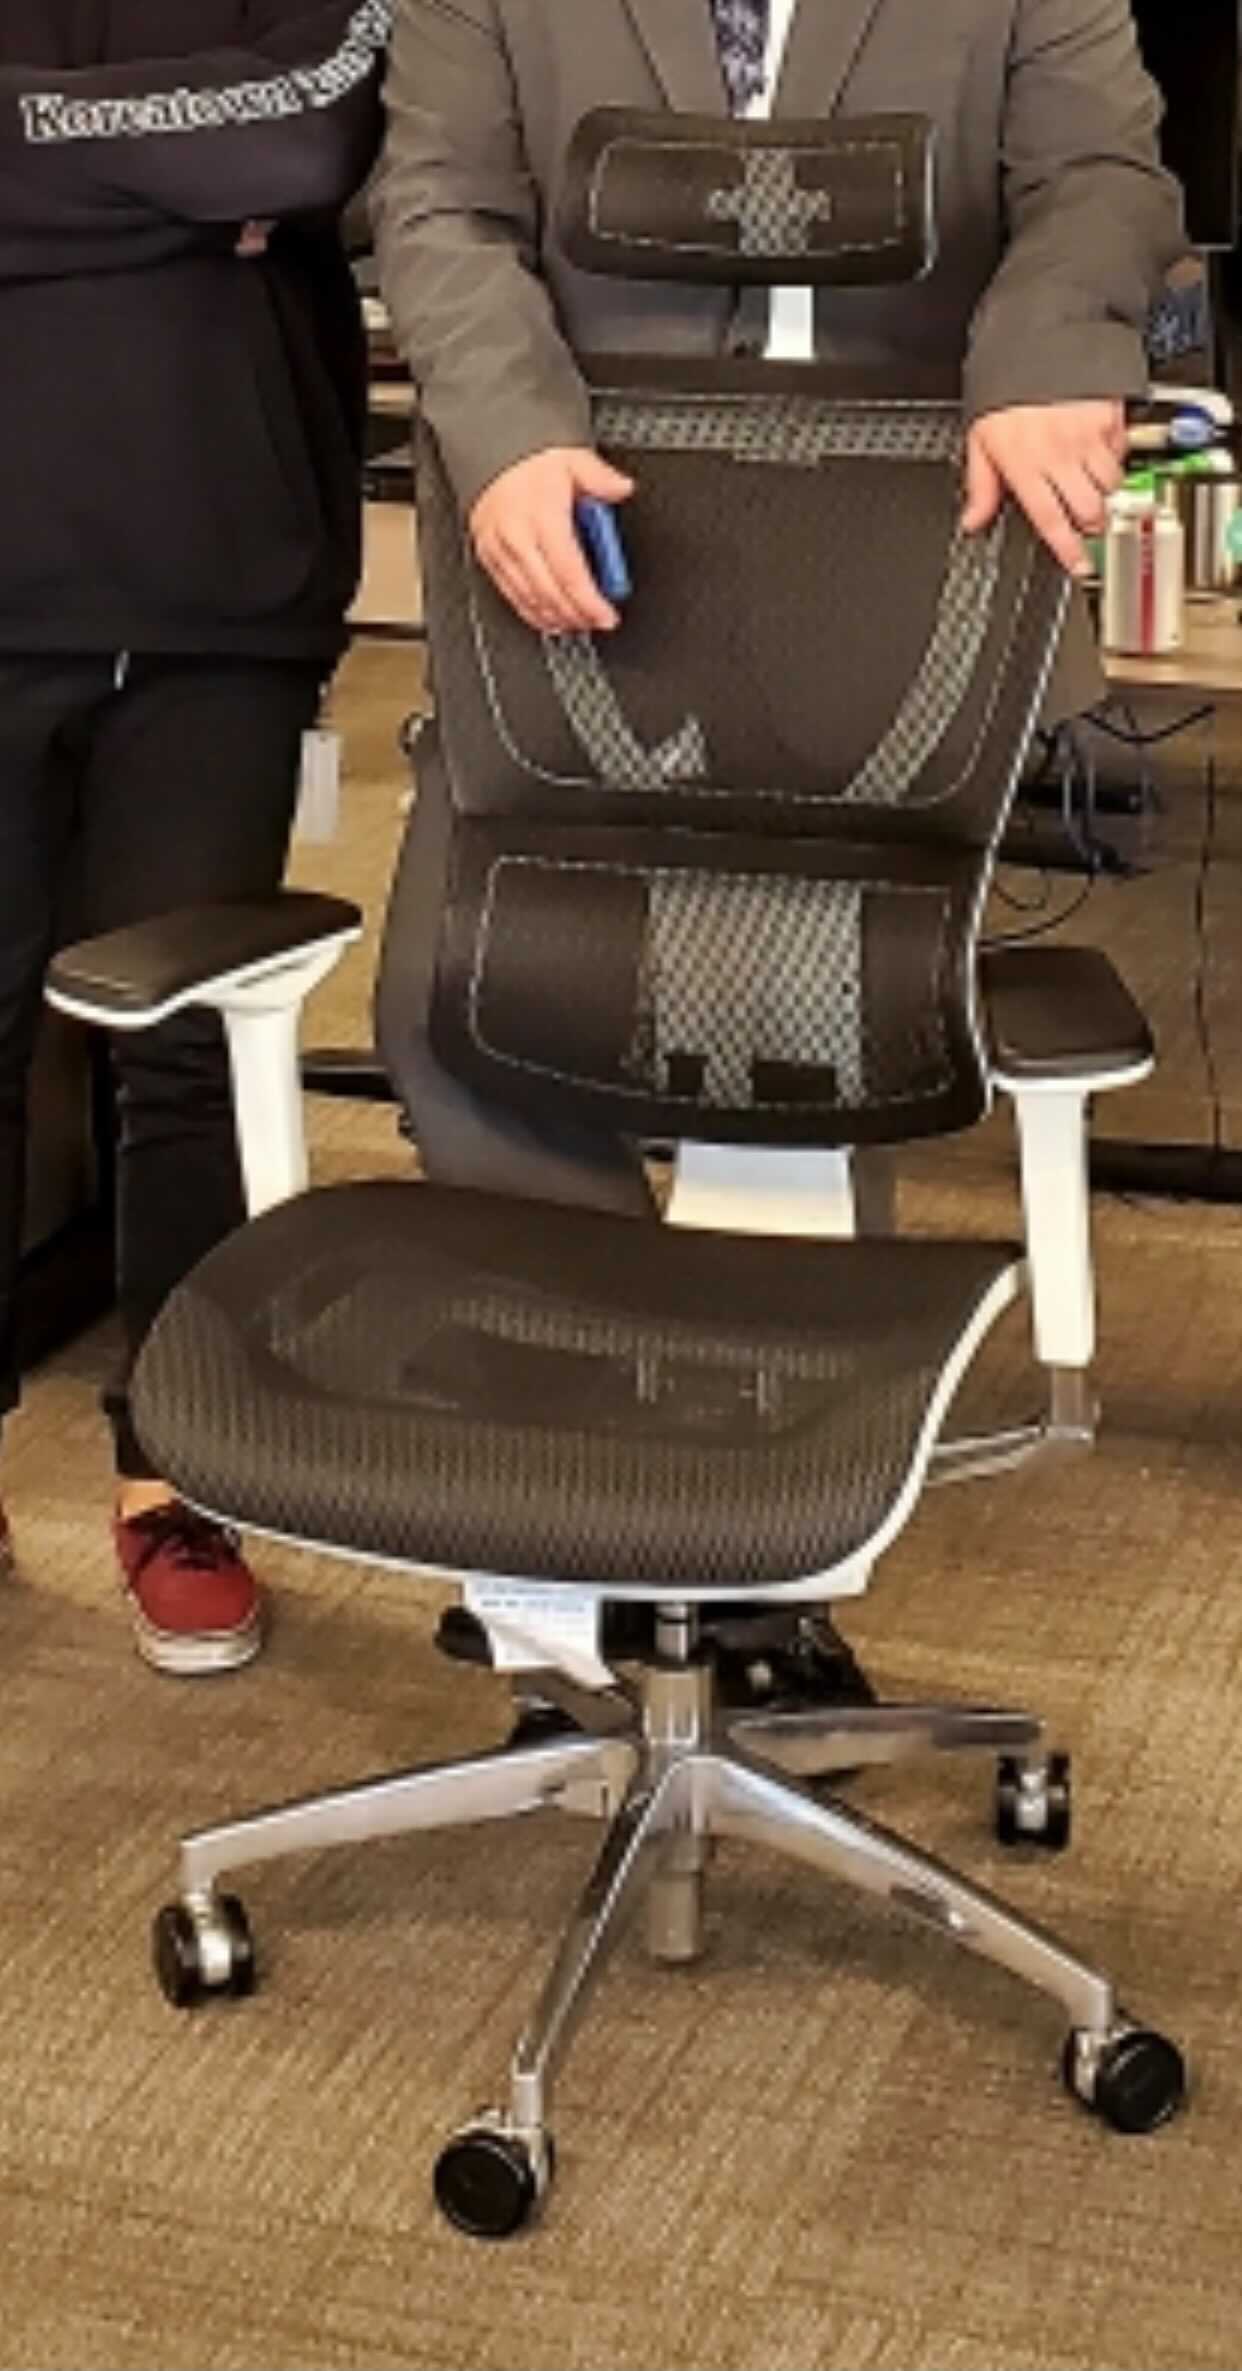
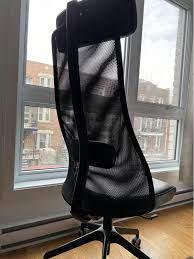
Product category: items_chair
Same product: no